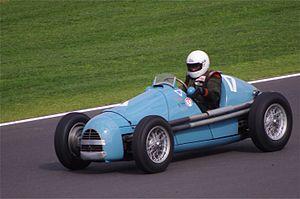
Le championnat des Grands Prix de France fut créé par l'ACF au début de l'année 1952, regroupant huit Grands Prix de Formule 2, tous disputés sur une durée de trois heures. Les circuits choisis pour ces épreuves internationales furent Pau, Marseille-Borély, Linas-Monthléry, Reims-Gueux, Rouen-Les Essarts, Les Sables-d'Olonne, Comminges et La Baule. Le barème des points reprenait celui alors en vigueur au championnat du monde, à savoir 8, 6, 4, 3 et 2 points pour les cinq premiers de chaque manche, et un point supplémentaire pour le meilleur tour en course. C'est le pilote italien Alberto Ascari, victorieux à cinq reprises sur Ferrari 500, qui remporta le titre de champion de France 1952. L'ACF ayant largement doté les Grands Prix de France, la formule attira de nombreux concurrents et incita la Commission sportive internationale à imposer la F2 pour l'organisation des Grands Prix de championnat du monde pour les saisons 1952 et 1953.
Le Grand Prix de France 1953, disputé sous la réglementation Formule 2 sur le circuit de Reims-Gueux le 5 juillet 1953, est la vingt-huitième épreuve du championnat du monde de Formule 1 courue depuis 1950 et la cinquième manche du championnat 1953.
Quatorze constructeurs français de Formule 1 ont conçu des châssis répondant aux normes de la Formule 1 et destinés à participer aux compétitions. Des monoplaces Talbot-Lago et Simca-Gordini ont participé au championnat du monde des pilotes dès sa création, en 1950. La coupe pour les constructeurs est apparue en 1958 et le championnat du monde des constructeurs de Formule 1 est apparu en 1982.
Le Grand Prix automobile de Caen était une compétition automobile internationale de Formule 1 organisée par l'Automobile Club de l'Ouest, qui se courait entre la mi-juillet et la fin août autour de la Prairie et de l’hippodrome, à proximité du centre de Caen. Elle n'a pas été intégrée au championnat du monde de la spécialité.
Le Grand Prix automobile de la Marne 1952, disputé sous la réglementation Formule 2 sur le circuit de Reims-Gueux le 29 juin 1952, est le quatrième des huit Grands Prix de France organisés en 1952, disputé après Pau, Marseille et Paris, et précédant ceux de Rouen, Les Sables-d'Olonne, Saint-Gaudens et La Baule. Il fut remporté par Jean Behra, sur Gordini.
Le Grand Prix des Pays-Bas 1952, disputé sous la réglementation Formule 2 sur le circuit de Zandvoort le 17 août 1952, est la vingt-deuxième épreuve du championnat du monde de Formule 1 courue depuis 1950 et la septième manche du championnat 1952.